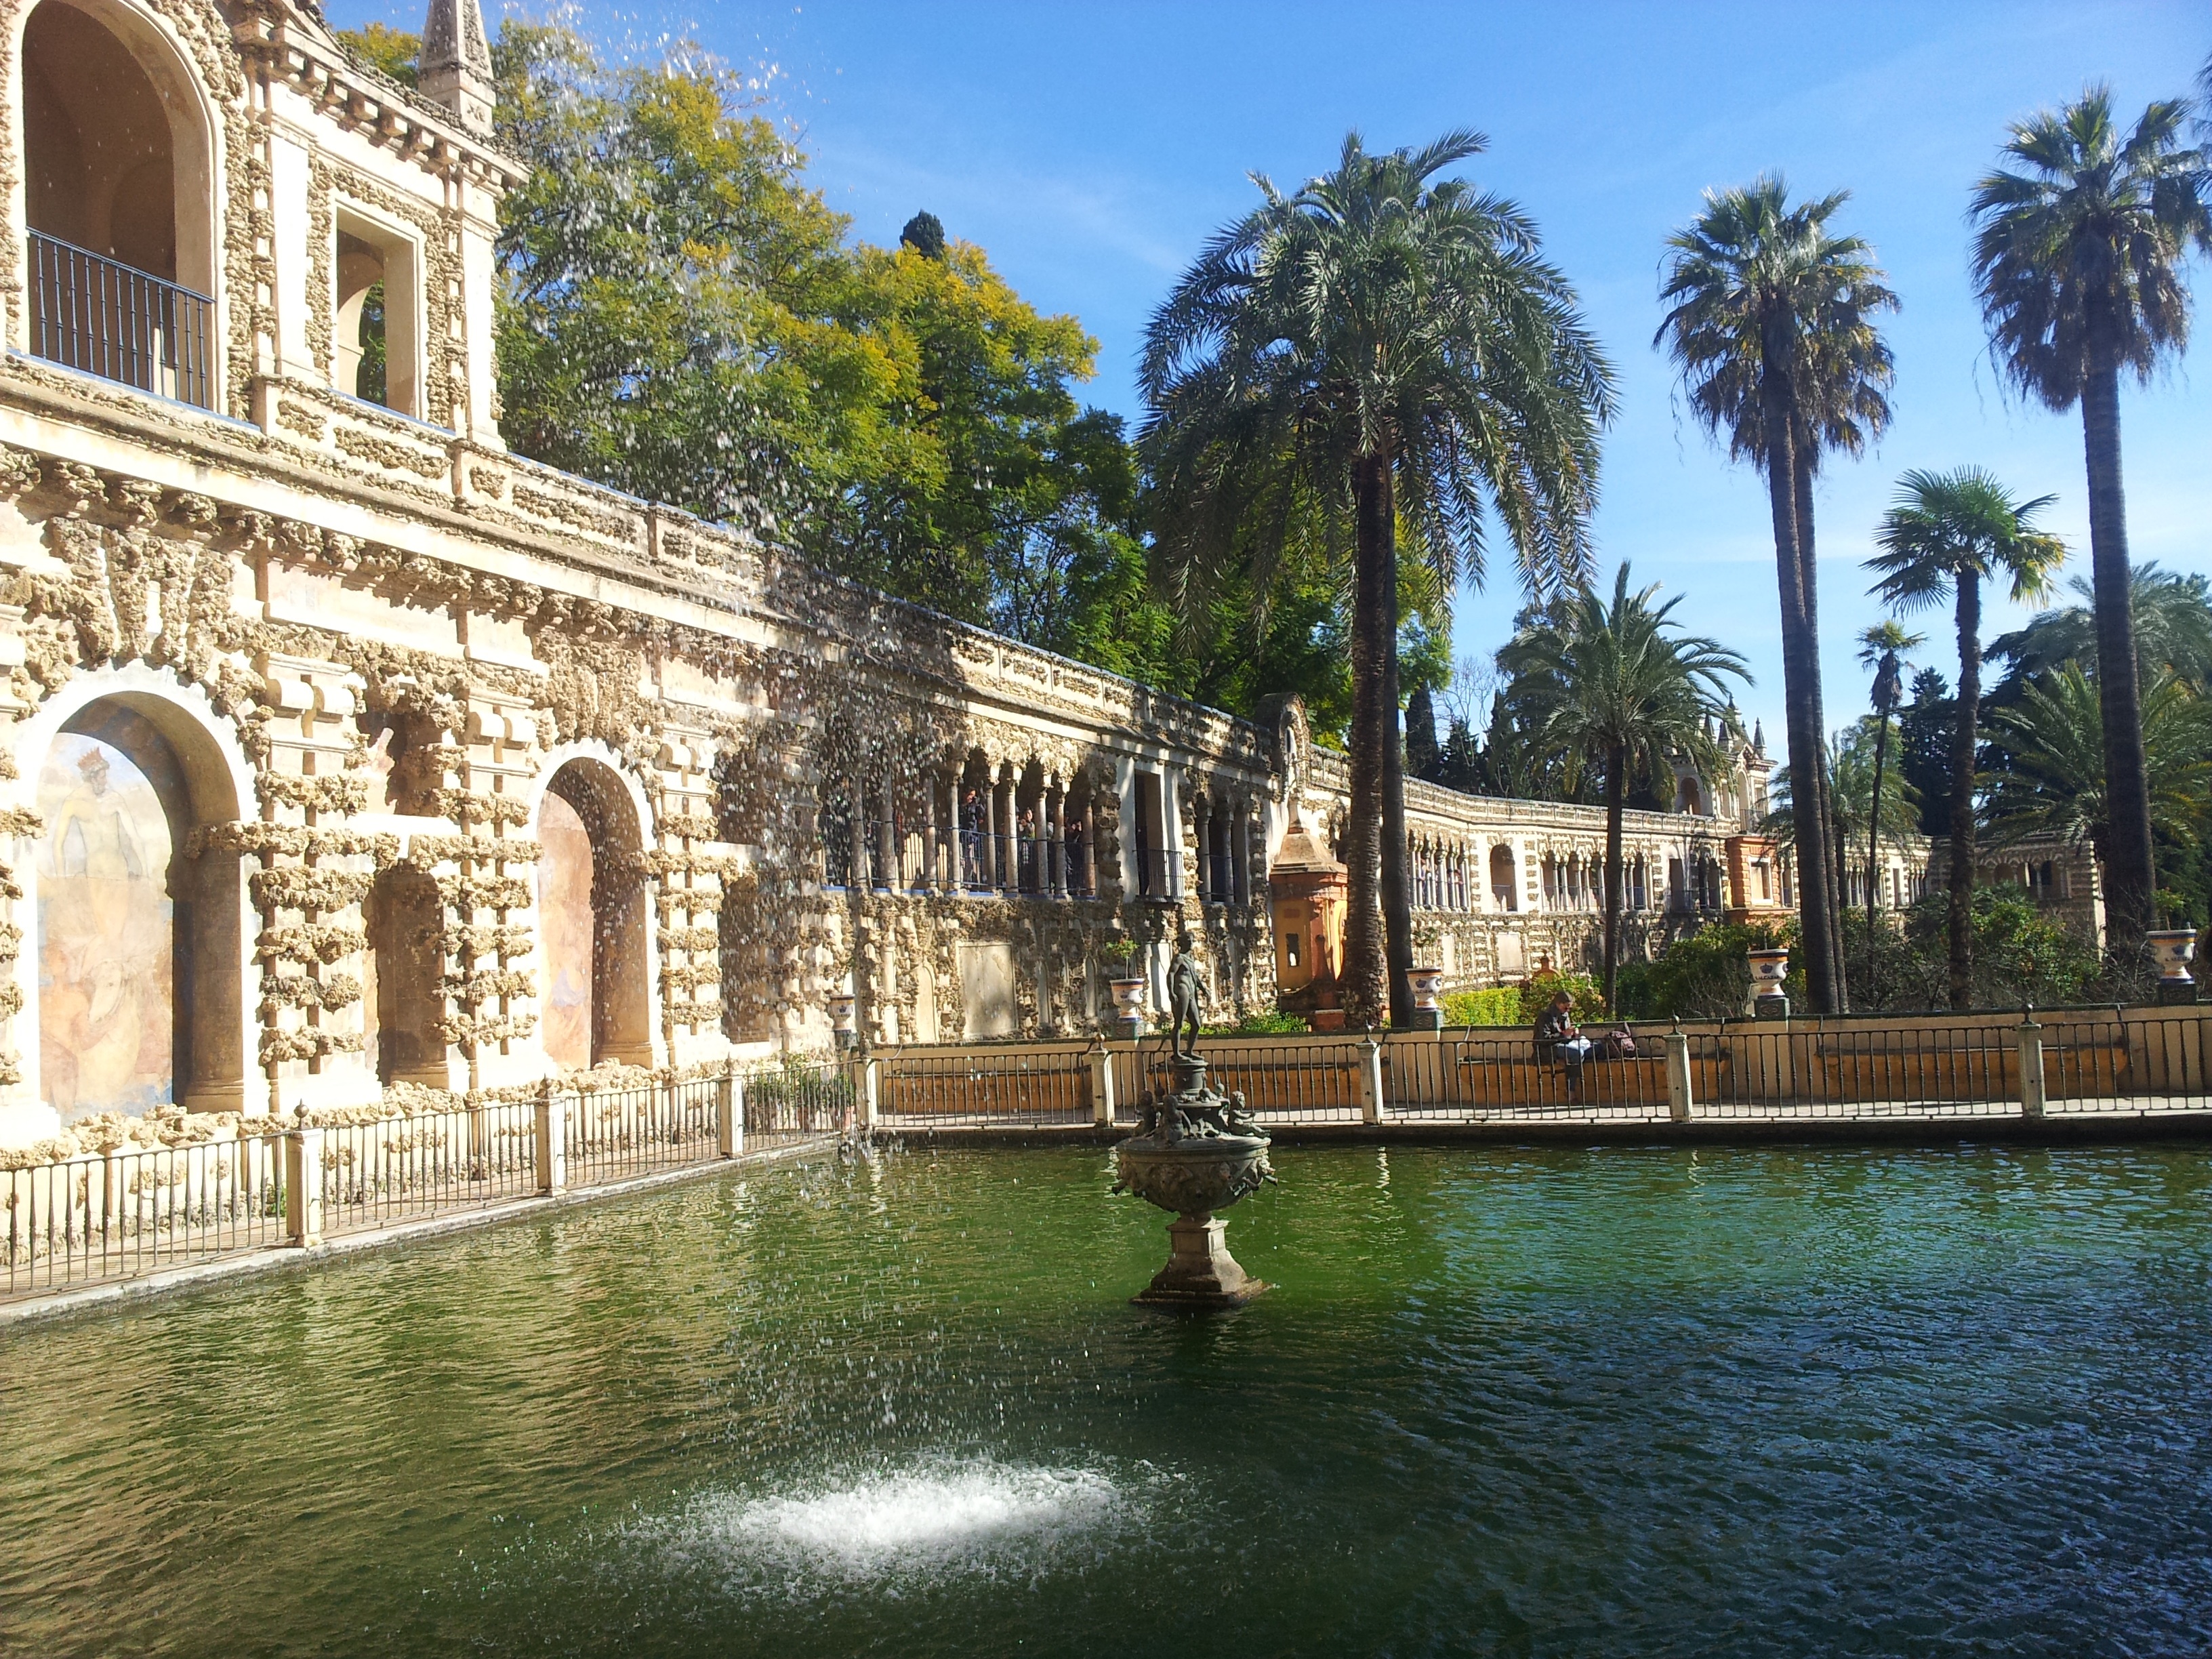
architecture, lake, building, palace, plaza, landmark, tourism, waterway, place of worship, sculpture, spain, fountain, seville, andalusia, alcazar, estate, palm trees, water feature, reflecting pool